Migros

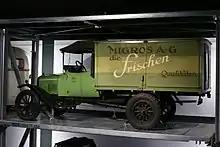
A Migros Ford TT from 1926

Duttweiler and his drivers expanded their inventory and, in 1926, the first market opened its doors in Zurich. His second store, in Ticino, presaged the future as it was founded as a cooperative. By 1941, the energetic entrepreneur had built a number of markets but, in that year, he basically gave the business to his customers by transforming everything from his privately owned enterprises into regional cooperatives, headed by the Federation of Migros Cooperatives.